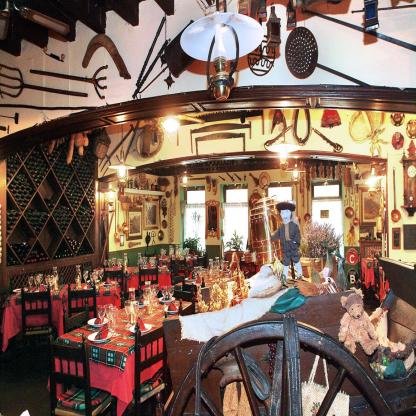
Scene: Indoor